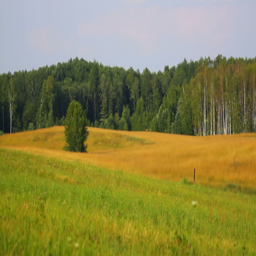
big bush in the field near the forest , windy